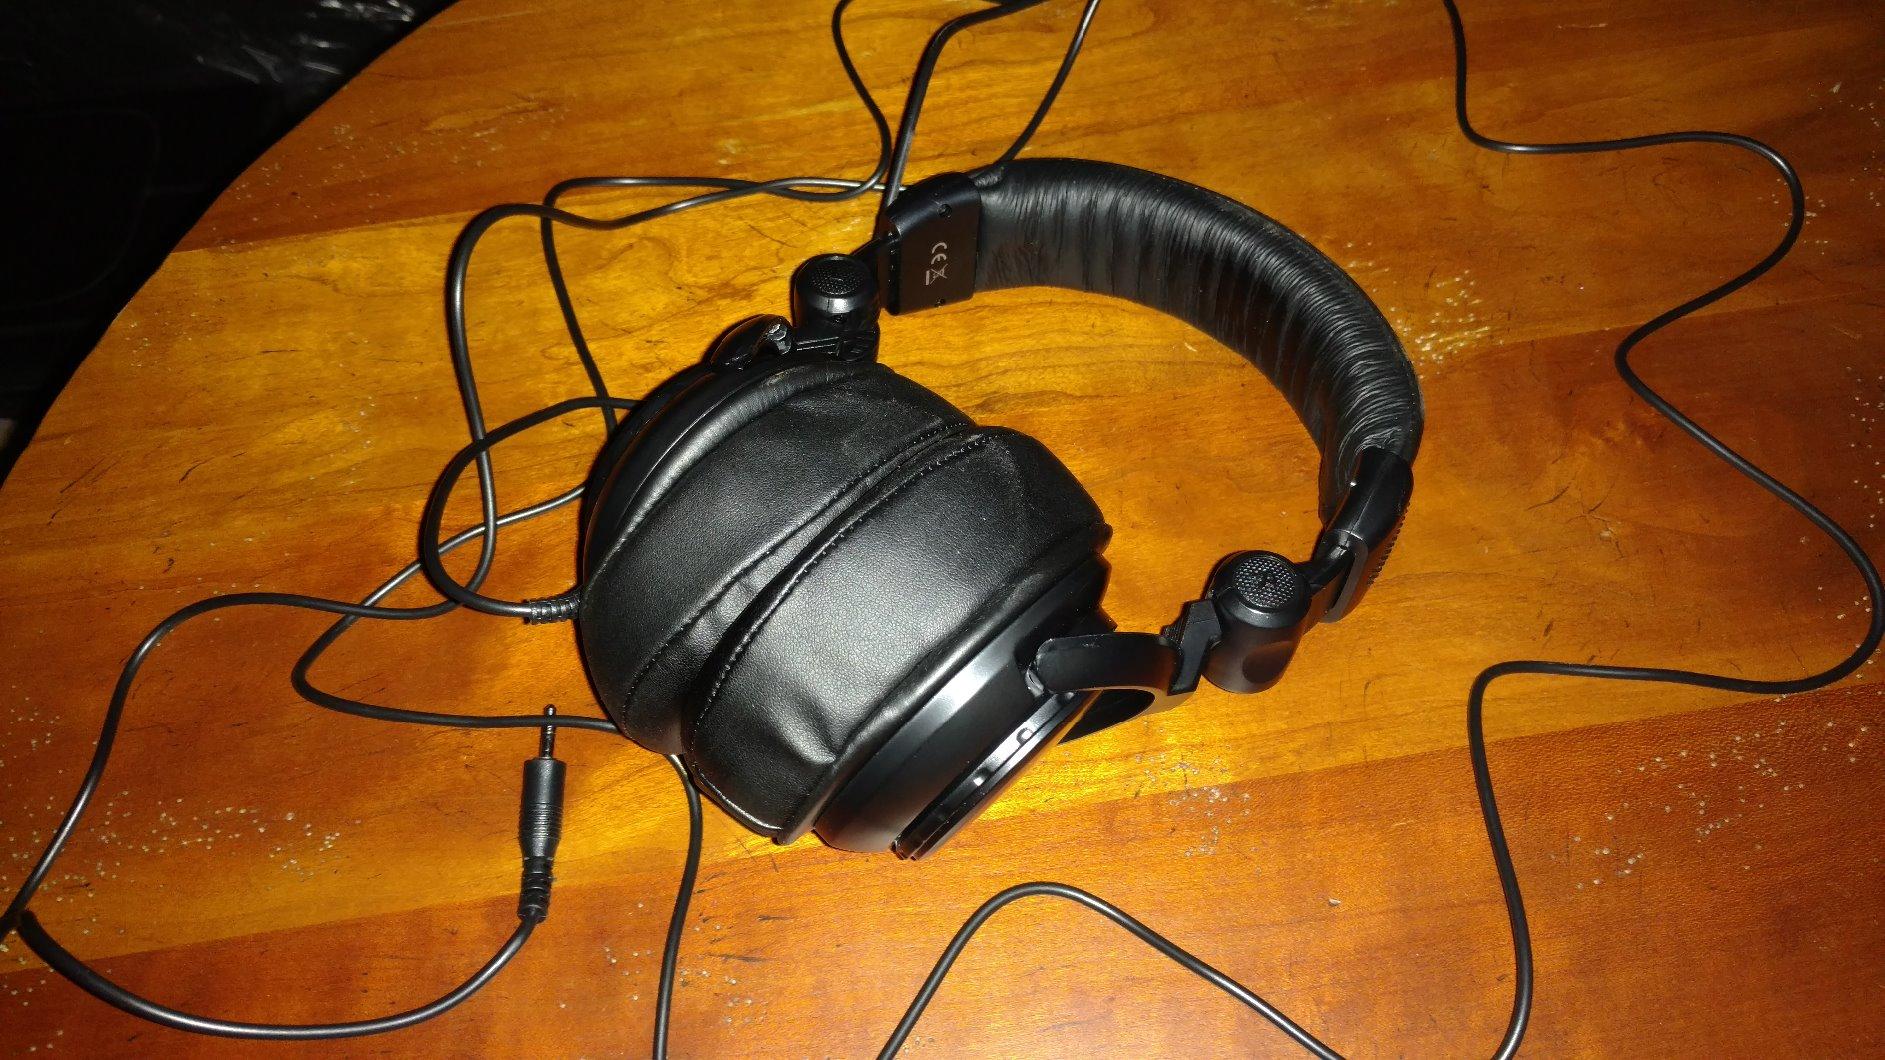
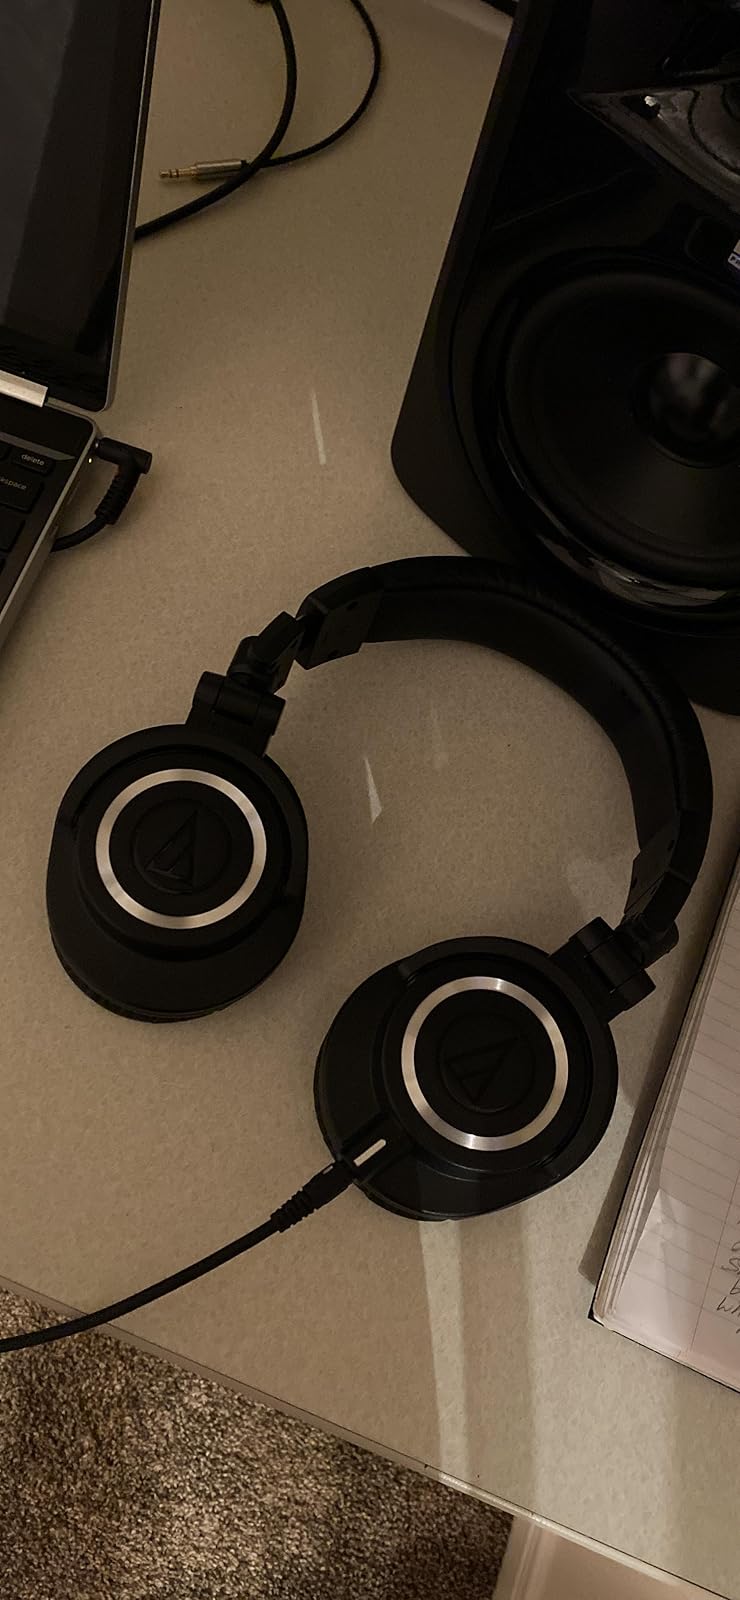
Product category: headphones
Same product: no